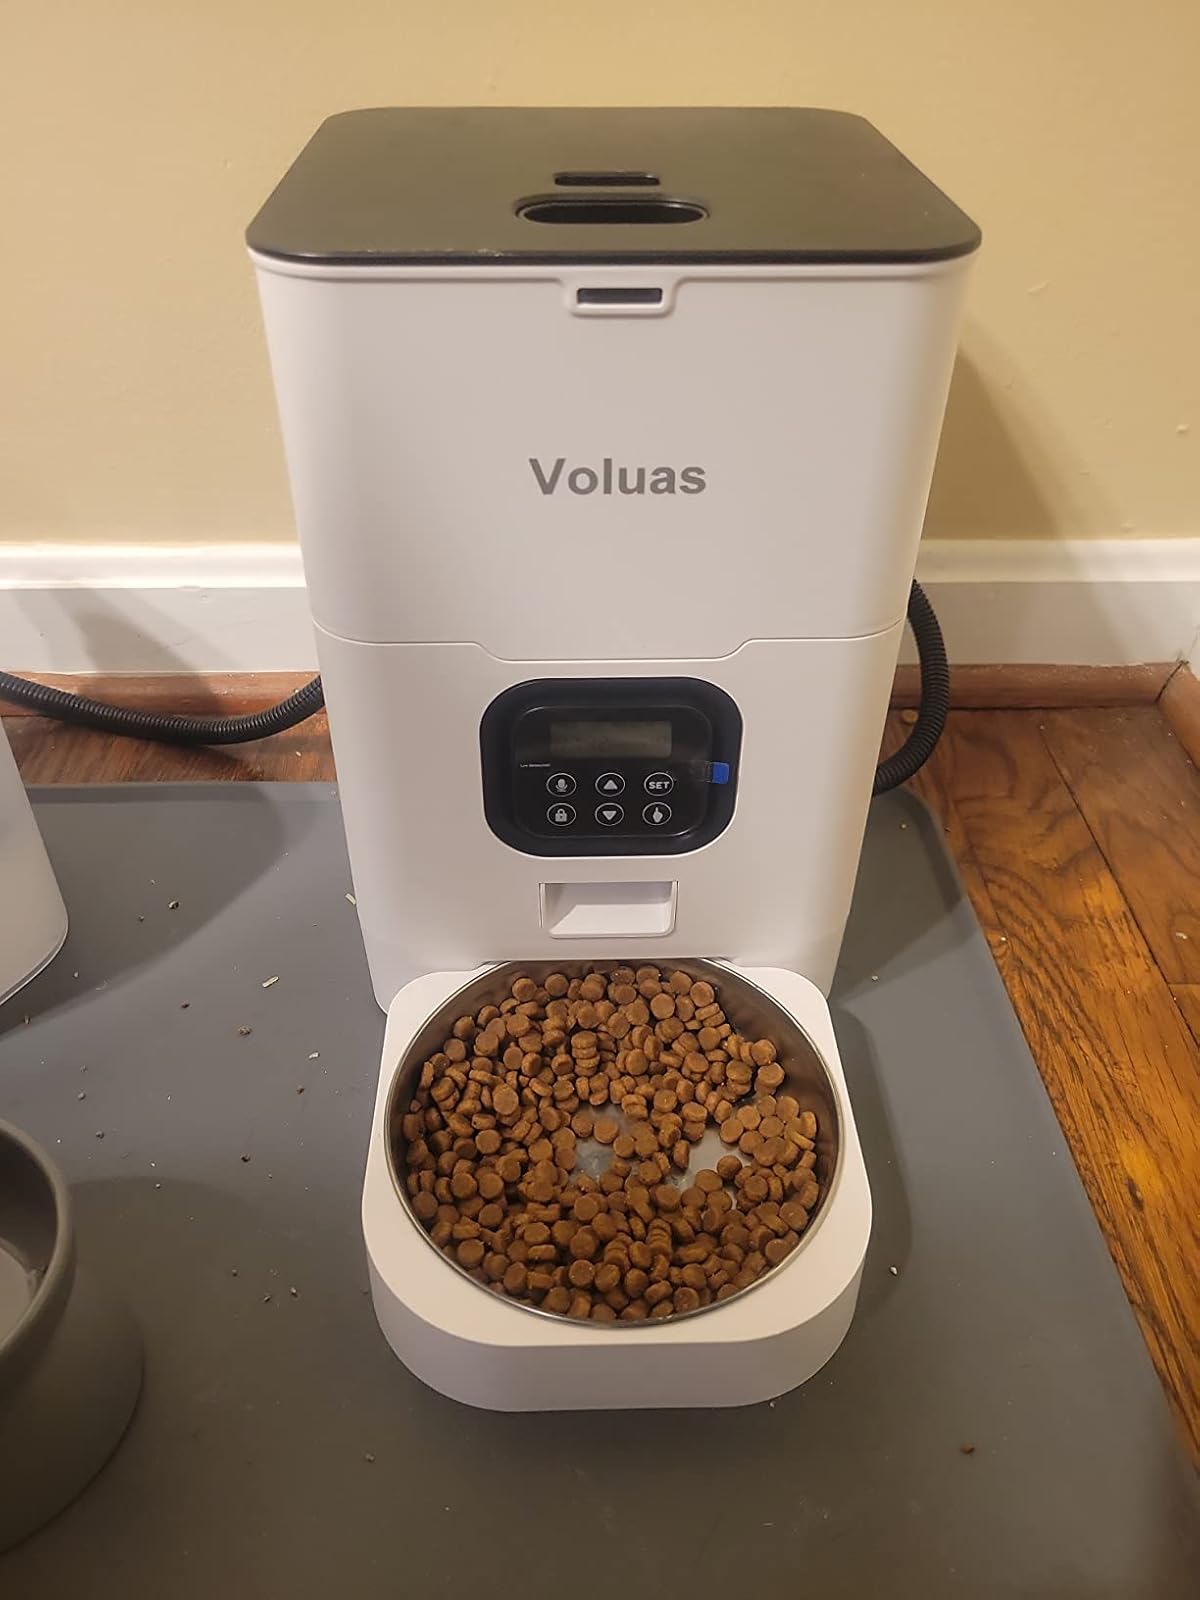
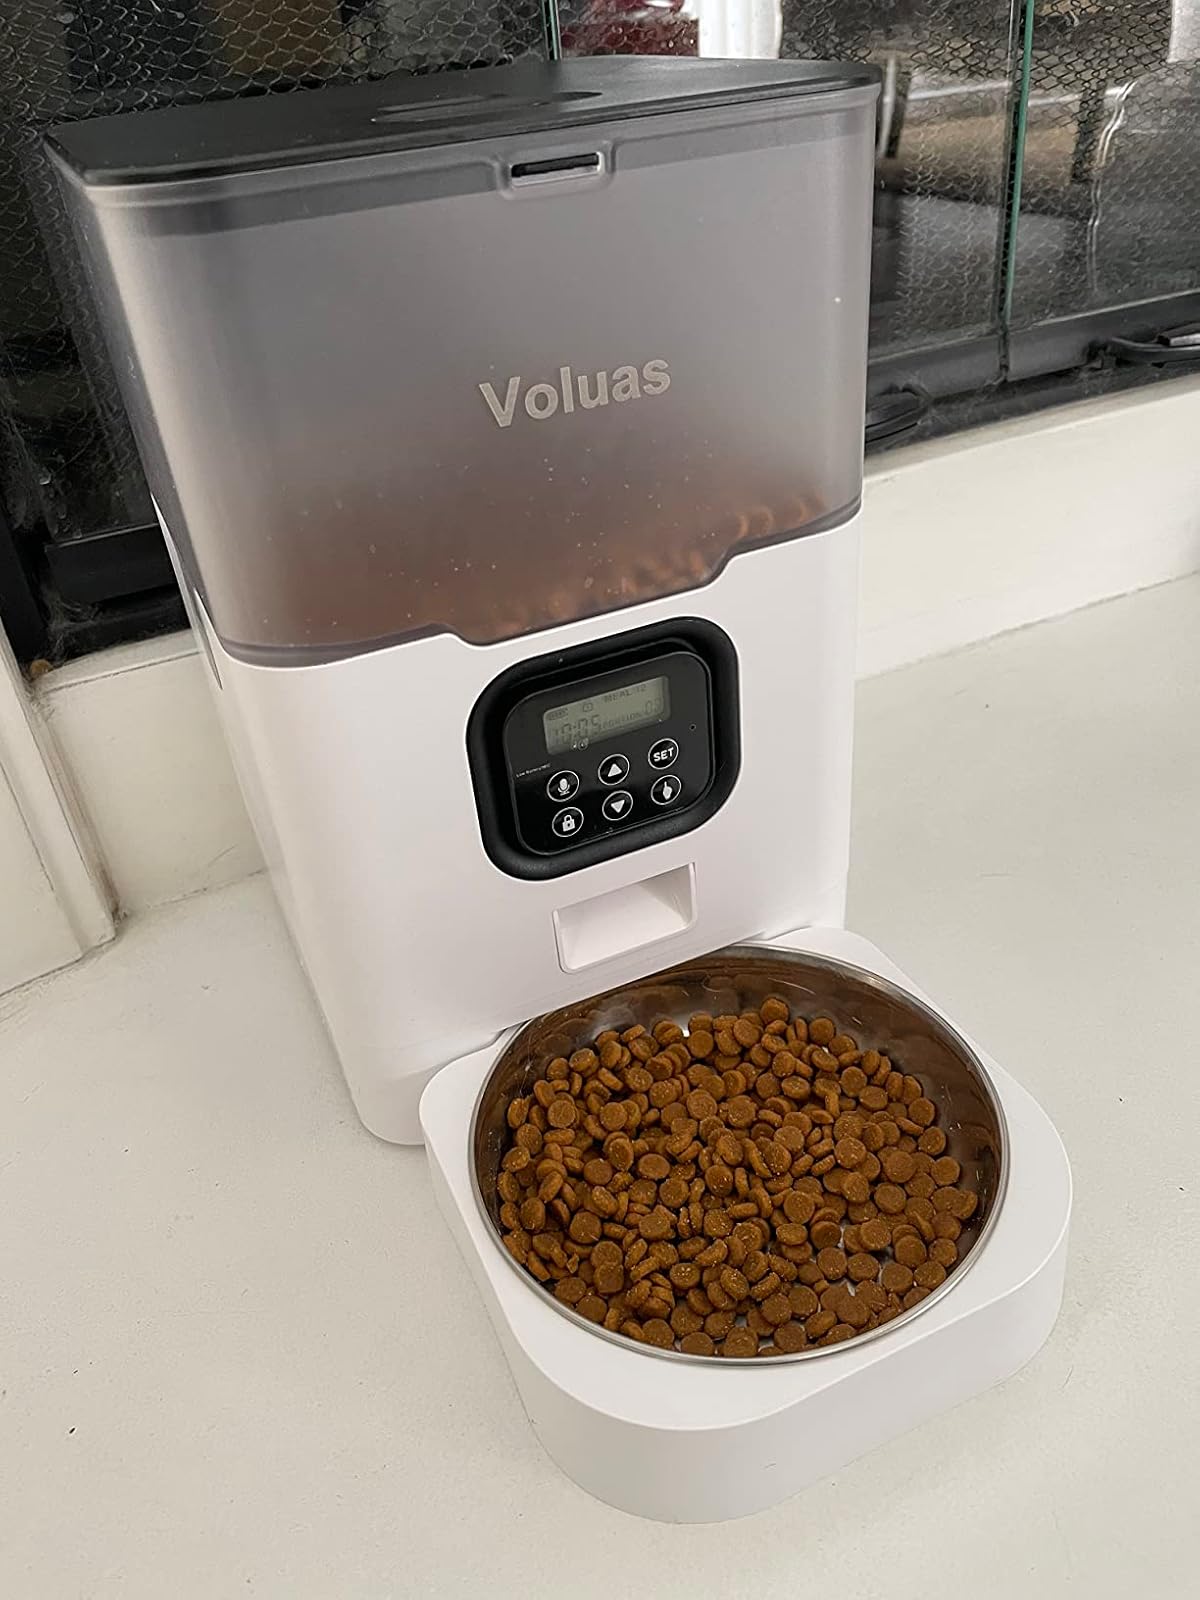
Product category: items_feeder
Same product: no